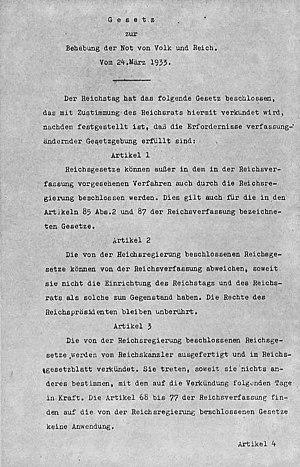
Carl Schmitt, né le 11 juillet 1888 et mort le 7 avril 1985 à Plettenberg, est un juriste et philosophe allemand, de confession catholique. Il s'engage dans le parti nazi dès 1933 puis en est écarté en 1936. Il est considéré par certains auteurs comme le juriste officiel du IIIᵉ Reich lors de cette période, du fait des rapprochements que l'on peut faire entre sa doctrine juridique du décisionnisme et l'évolution institutionnelle de l'Allemagne sous le régime nazi.